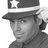
Emotion: neutral